Sydney Long

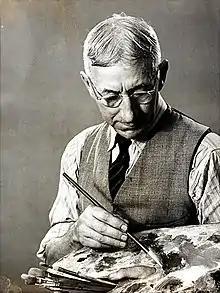
Sydney Long

While influenced by the Heidelberg School, Long's first successful painting, "By Tranquil Waters" (1894), shows a markedly different engagement with the Australian scene: where Heidelberg artists such as Arthur Streeton and Frederick McCubbin showed the Bush as a place of work and struggle (and occasional sentimentality), Long's painting of young naked bathers is hedonistic and charged with low-key eroticism – the eroticism, rather than the nudity "per se", was the cause of the scandal. After 1895 Long moved even further from the Heidelberg School's approach to the Australian landscape (a fusion of Victorian genre painting and a Barbizon-like "plein air" informal realism), seeking instead to achieve "soulful and graceful evocations of the spirit of the land, as did the Greeks and their beautiful myths." In practice this resulted in a new school of Australian Paganism, reflected in the literature of the period as much as in the art, and counting among its practitioners Lionel Lindsay and his brother Norman.